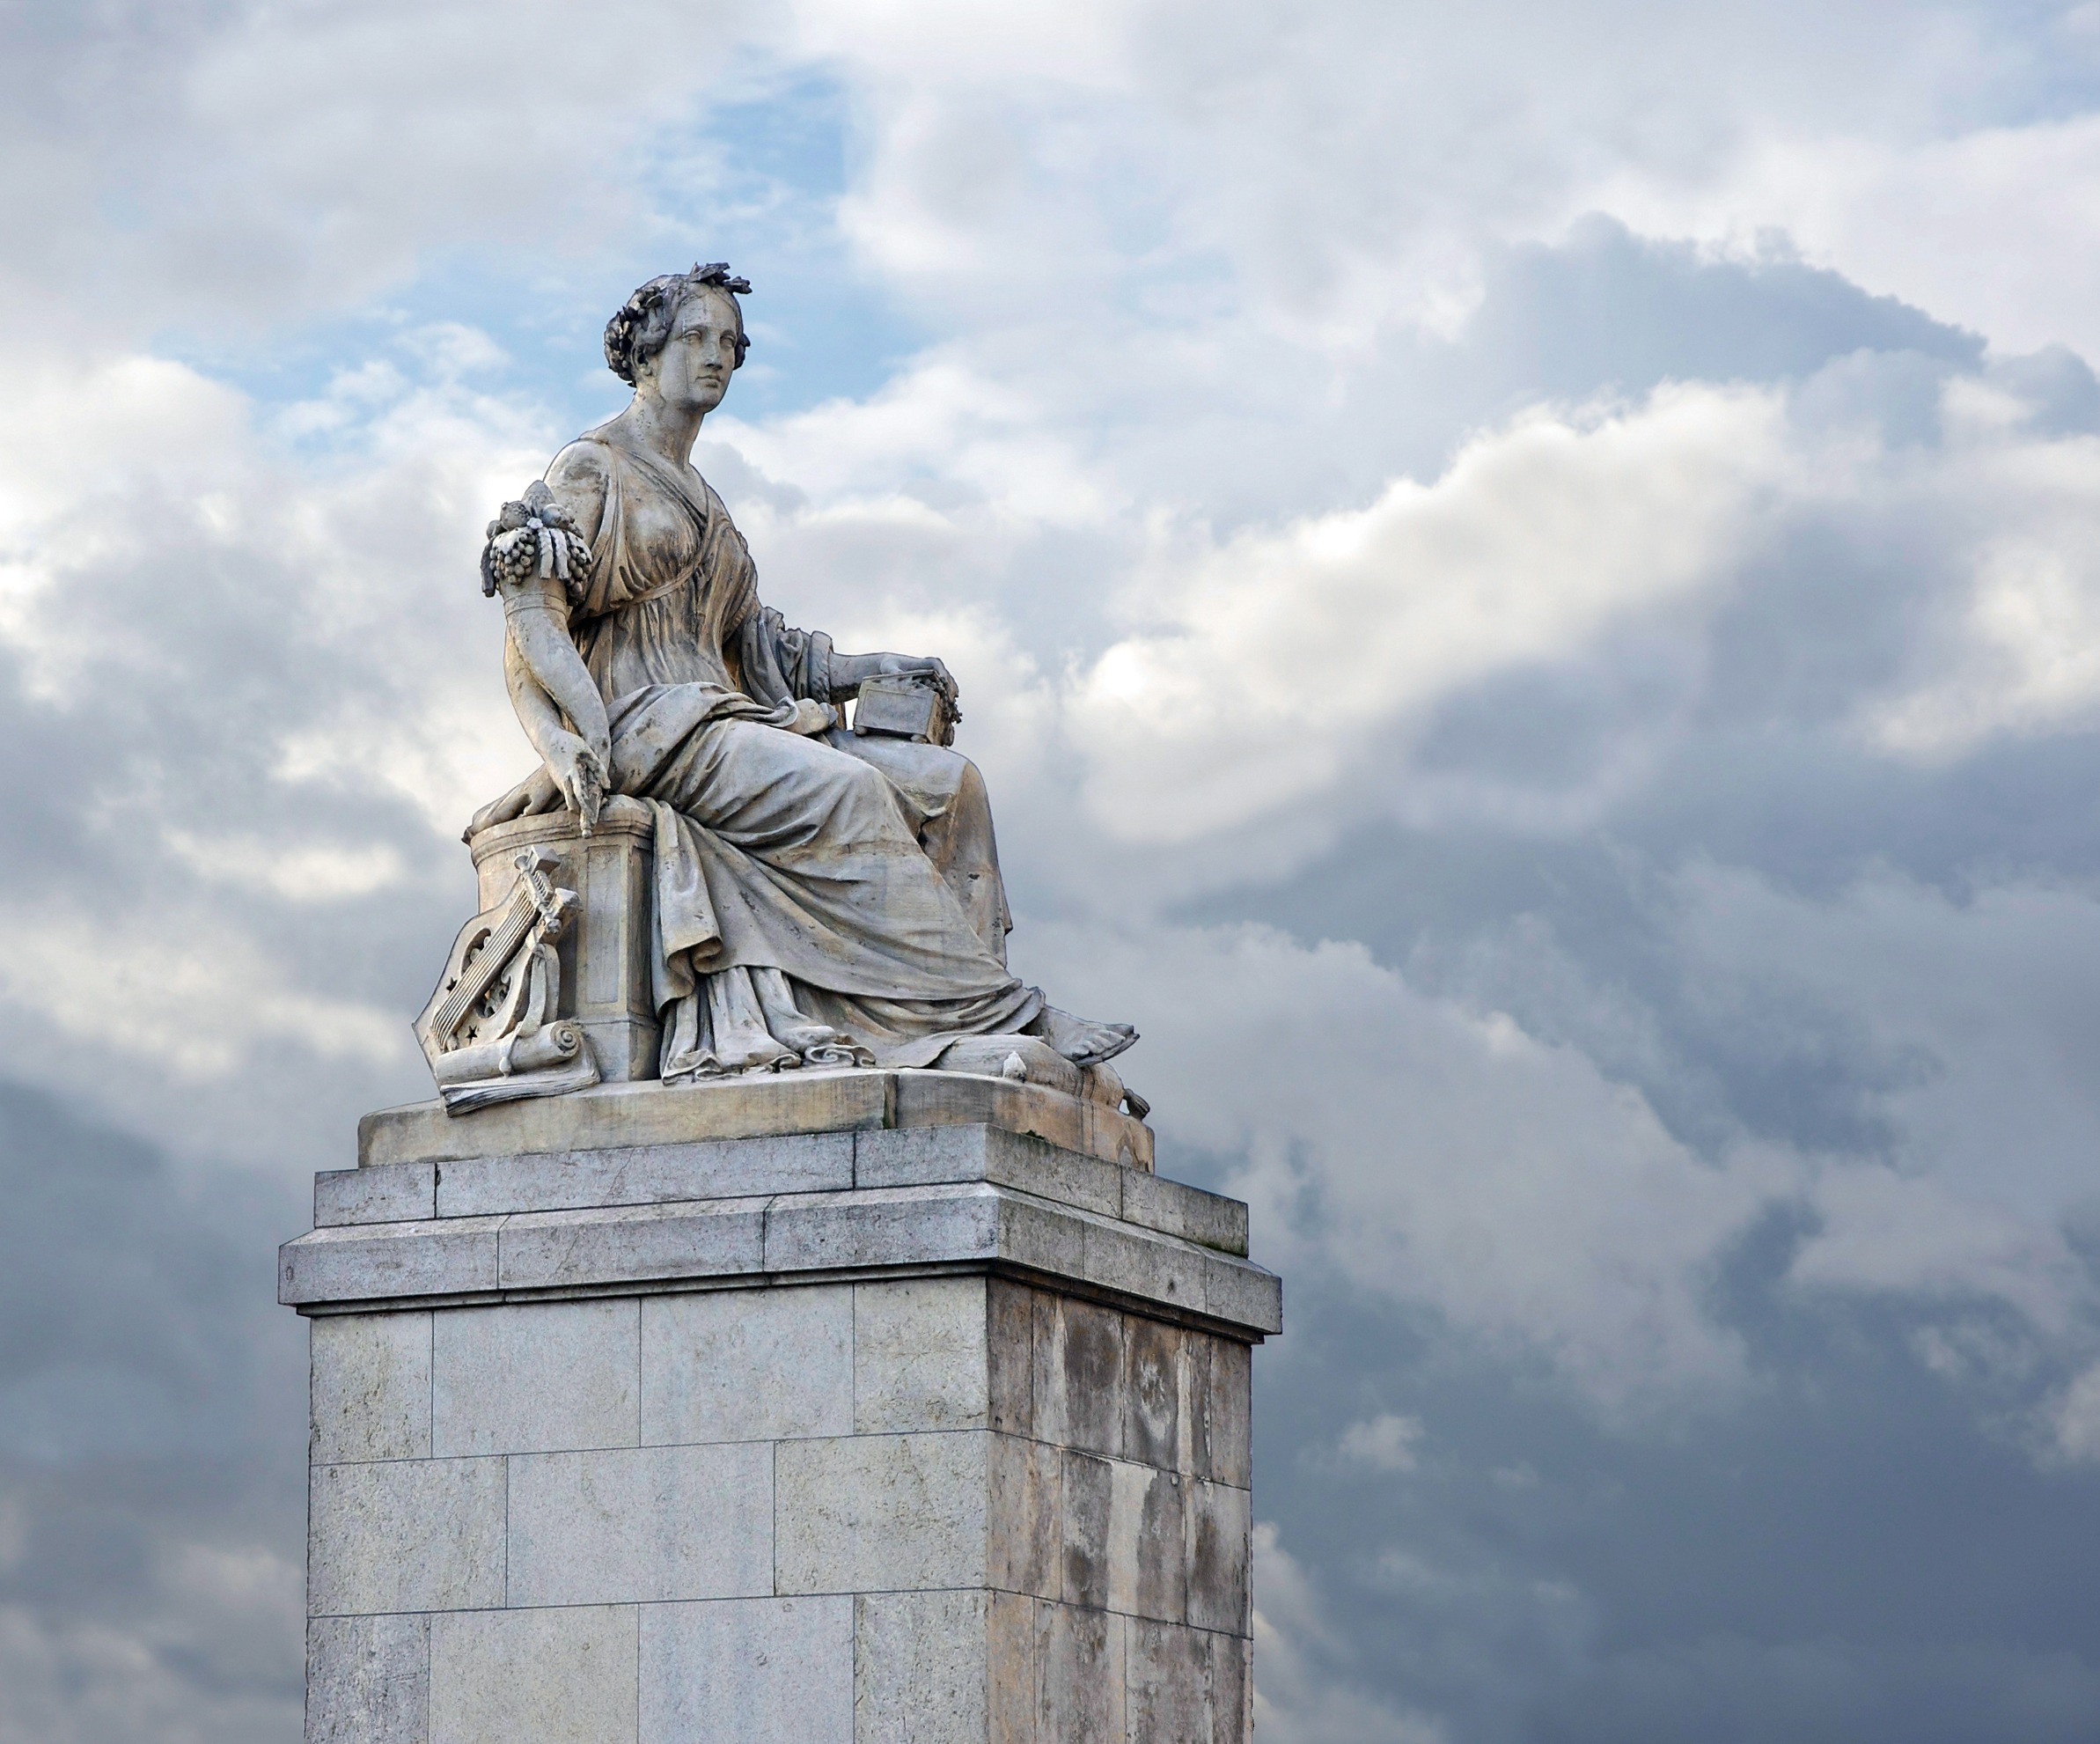
sky, paris, monument, statue, landmark, artwork, sculpture, art, clouds, temple, ancient history, pont du carrousel, abundantia